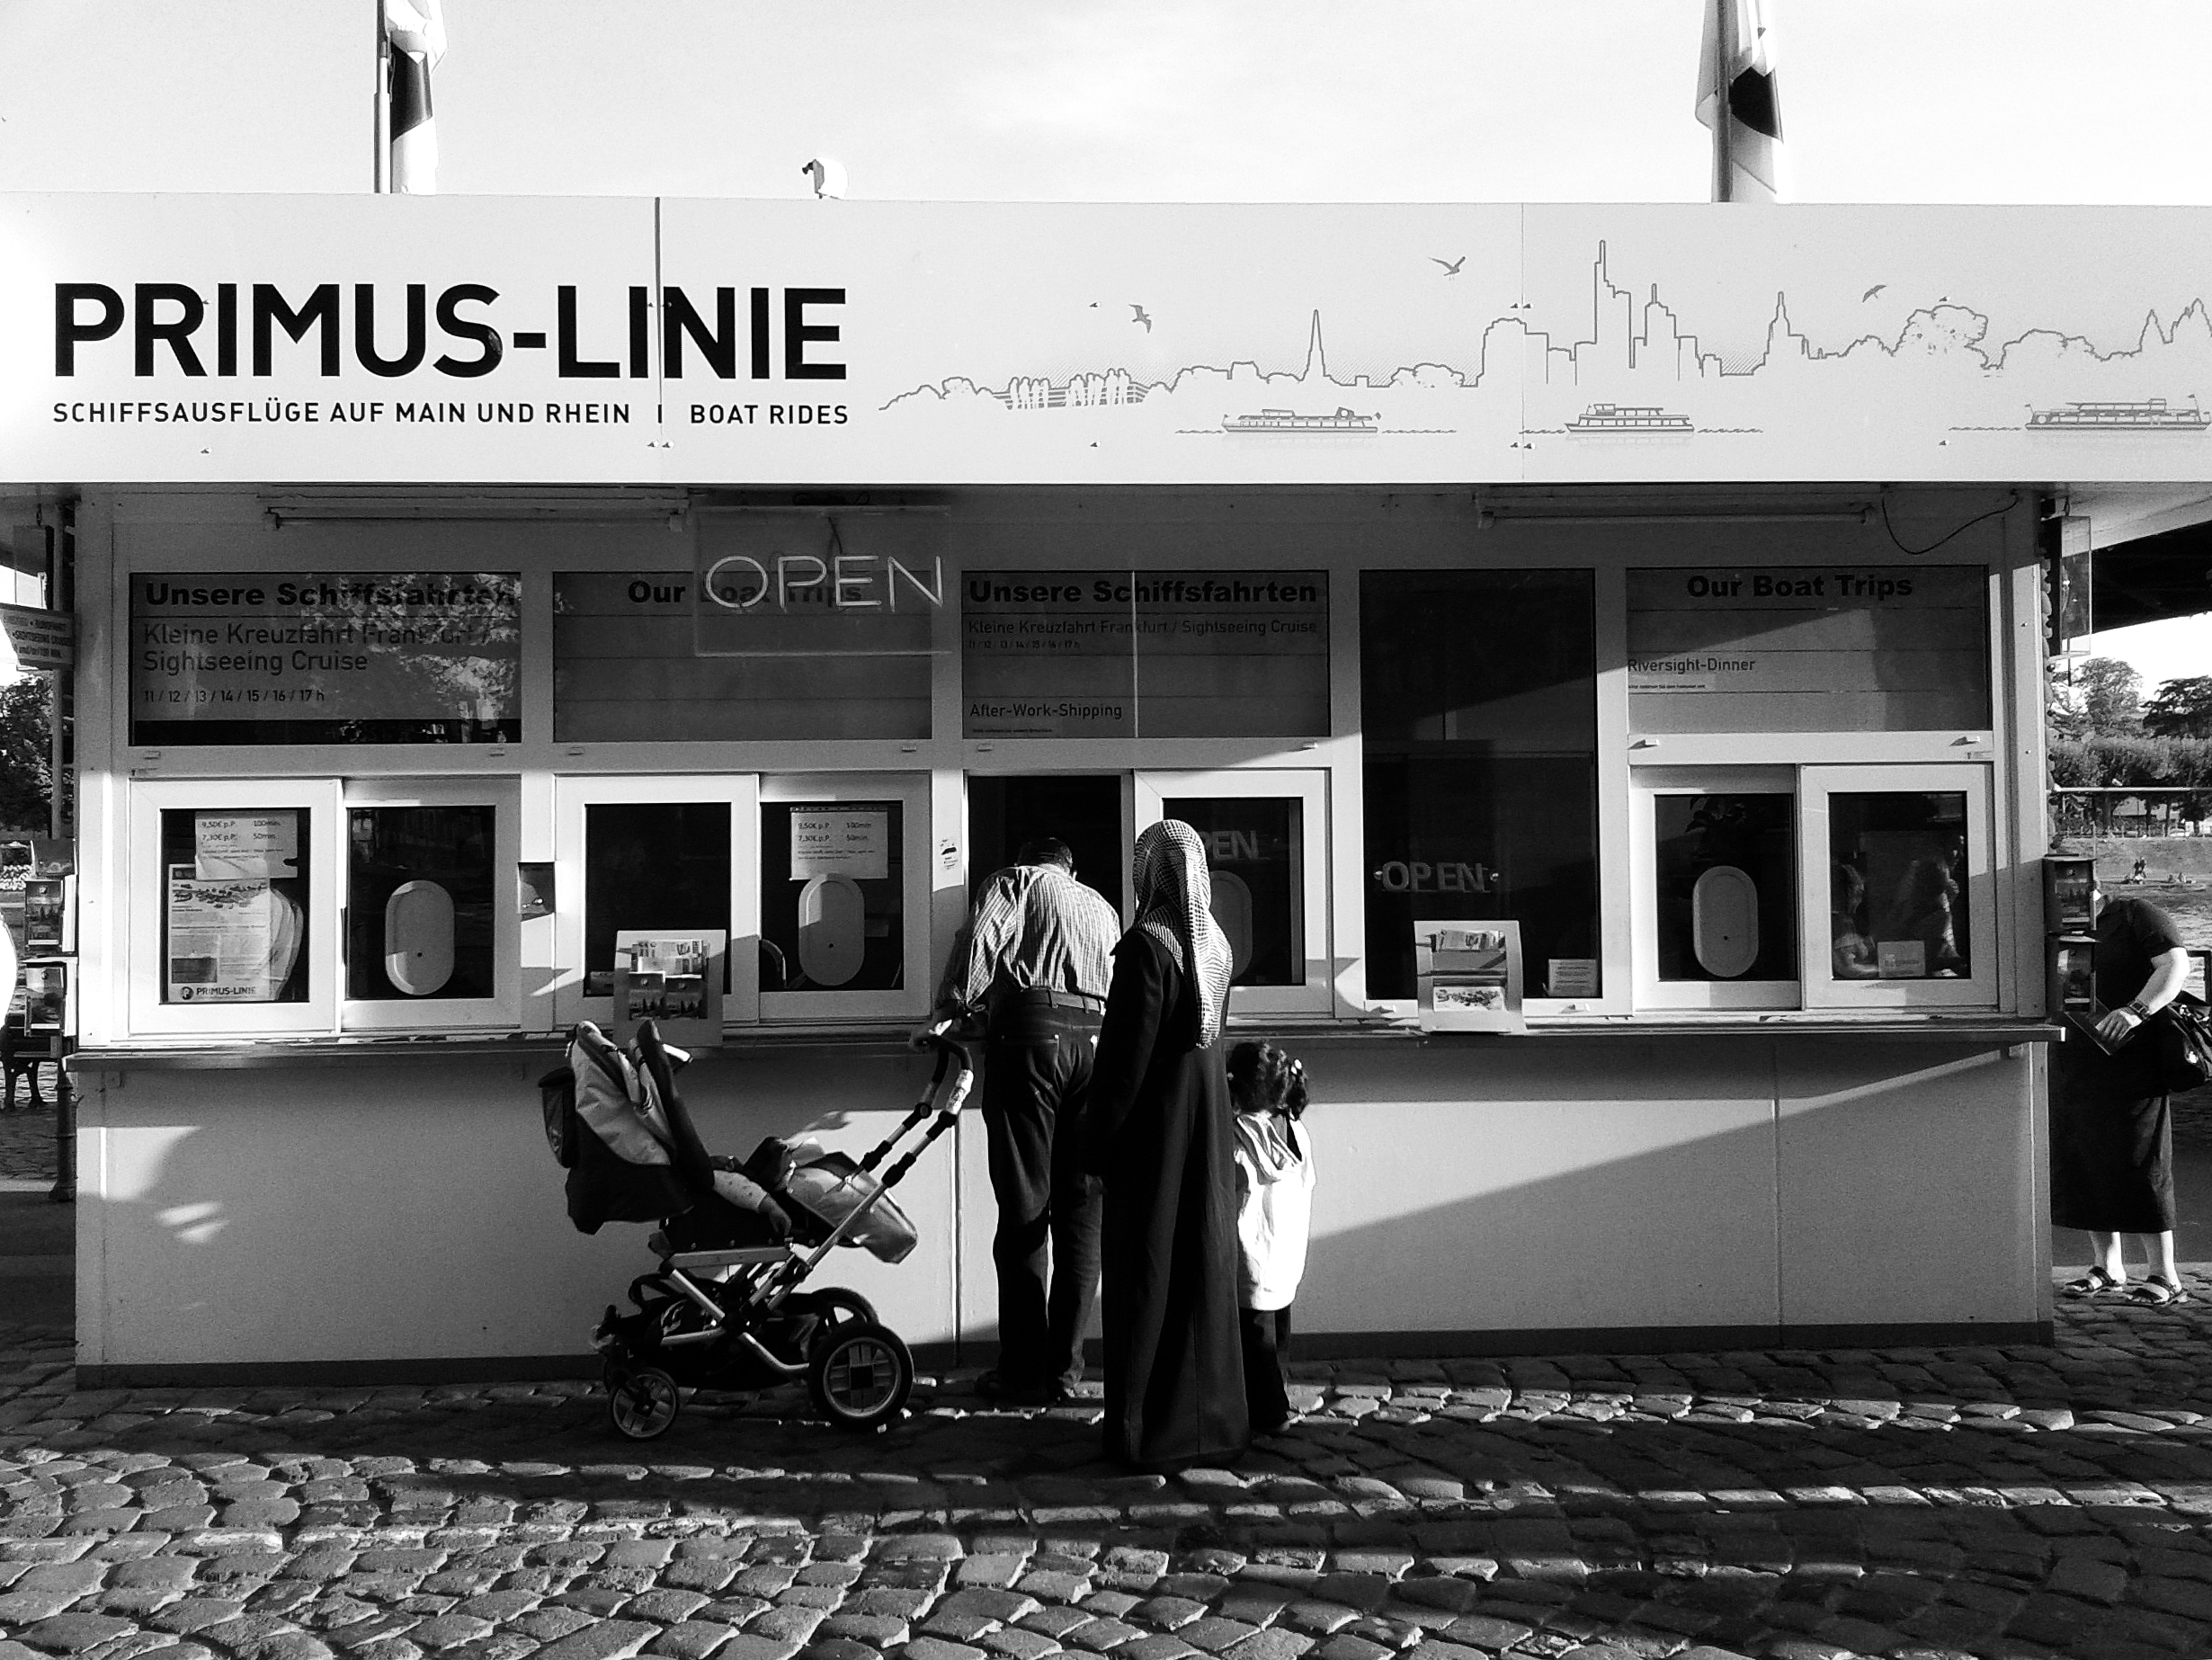
black and white, white, street, black, monochrome, bw, blackandwhite, blackwhite, design, photograph, germany, alemania, allemagne, sw, schwarzweiss, schwarzweis, image, germania, frankfurt, schwarzweissfotografie, schwarzweisfotografie, monochrome photography